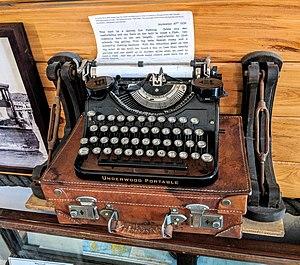
La Underwood Typewriter Company est une ancienne marque américaine de machines à écrire, fondée en 1895 à New York. Ses produits se sont popularisés pendant la première moitié du XXᵉ siècle. Suite à des crises financières, la société a été rachetée par Olivetti au début des années 1960.